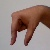
The image shows a hand gesture representing the letter 'Q' in Indian Sign Language.